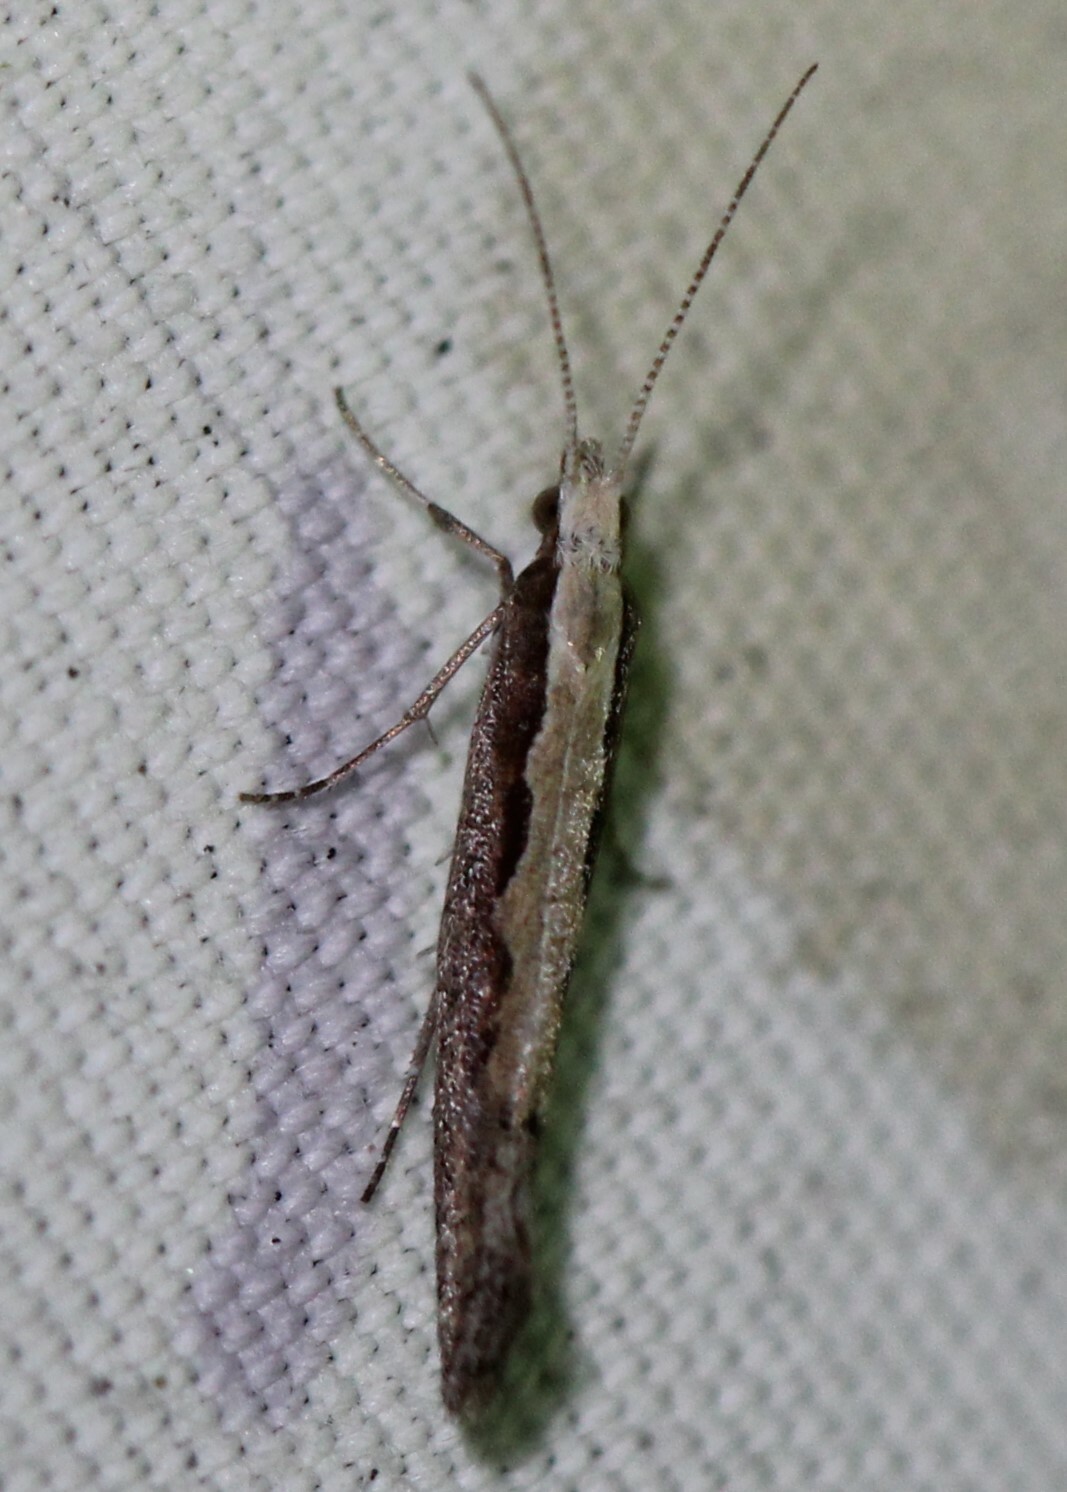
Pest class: diamondback_moth